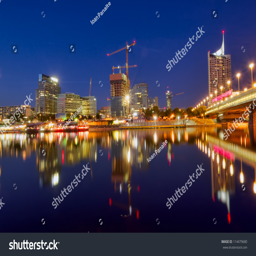
skyline and the river , night scene .